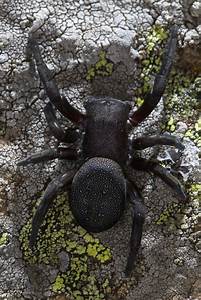
Label: spider